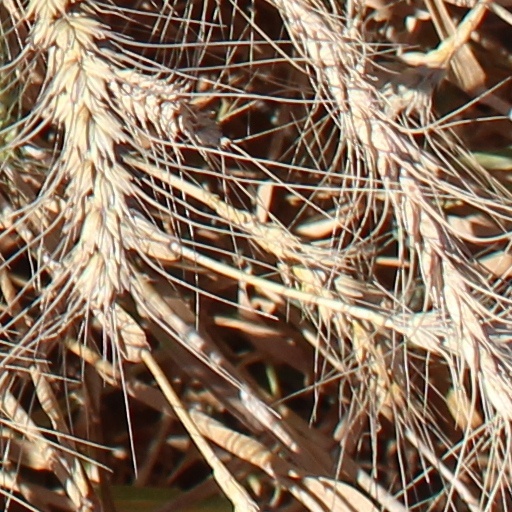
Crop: wheat